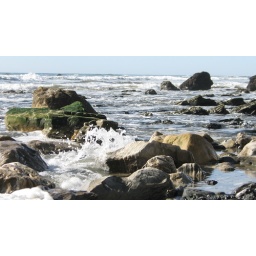
Water in the ocean mingling with rocks